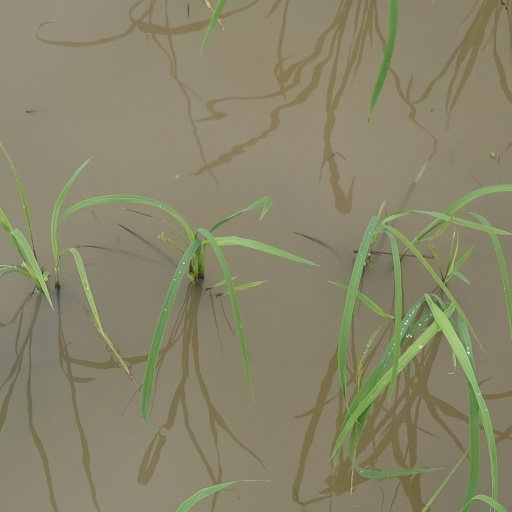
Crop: rice